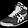
Label: Sneaker